AMC V8 engine

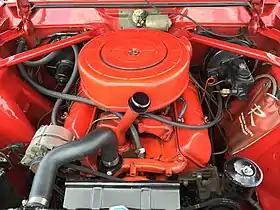
AMC 327 V8 in a 1965 Rambler Marlin

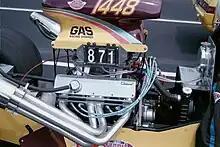
AMC engine in a gas dragster

The AMC V8 may refer to either of two distinct OHV V8 engine designs developed and manufactured by American Motors Corporation (AMC) starting in 1956. These engines were used in cars and trucks by AMC, Kaiser, and International Harvester, as well as in marine and stationary applications. From 1956 through 1987, the automaker equipped its vehicles exclusively with AMC-designed V8 engines.